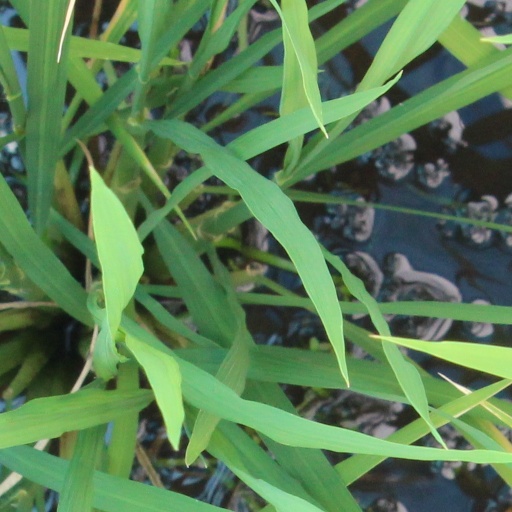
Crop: rice